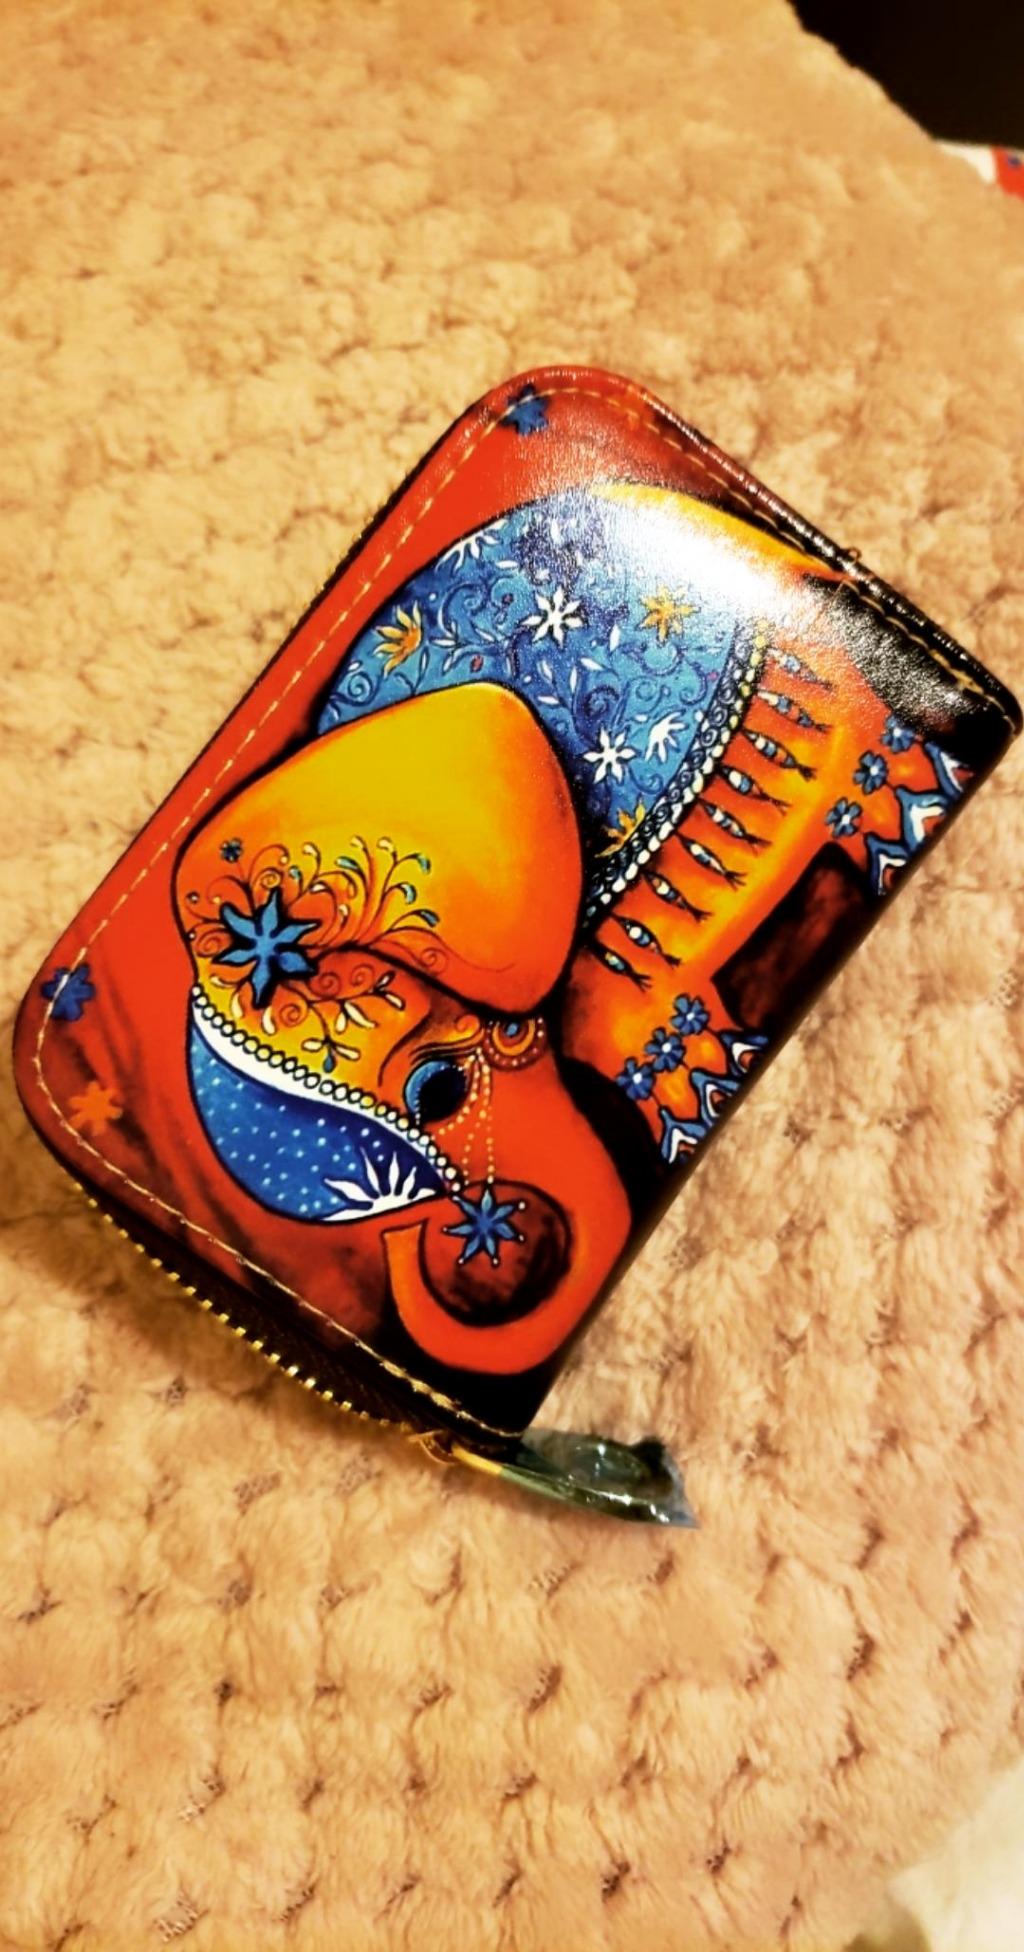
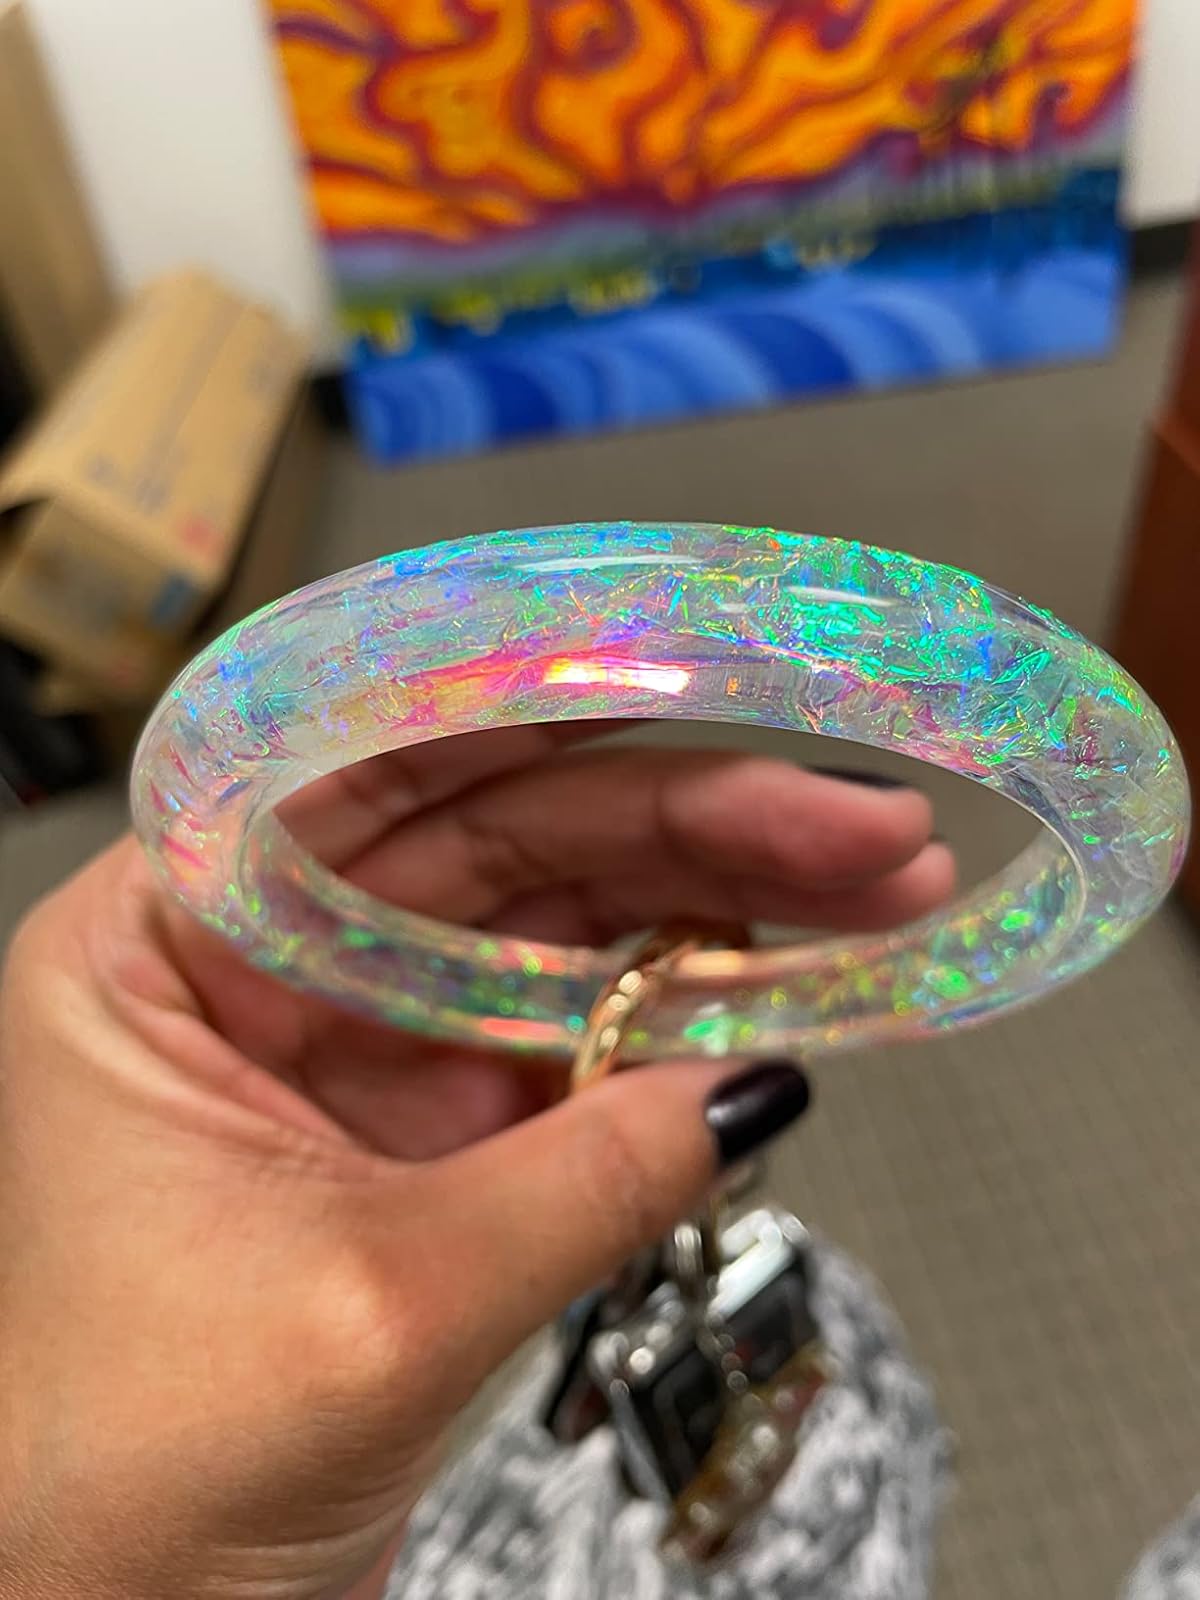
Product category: accessories_keychain
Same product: no